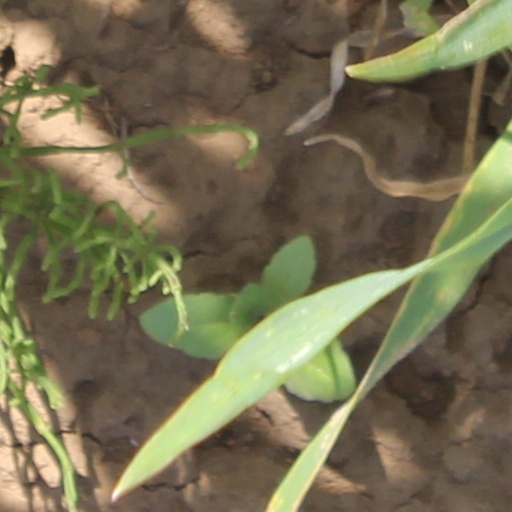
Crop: wheat